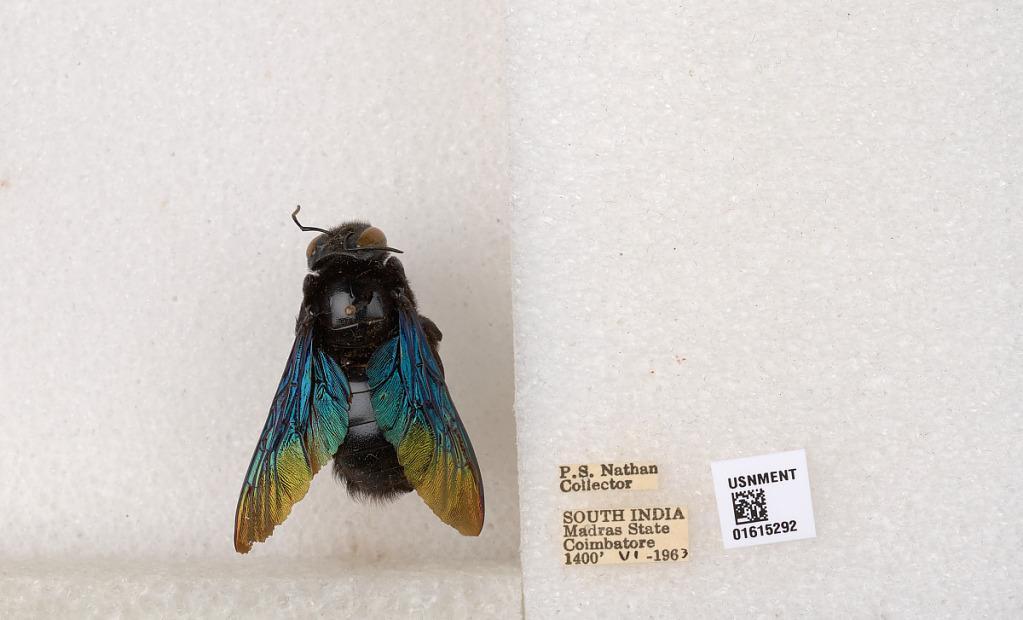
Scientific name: Xylocopa (Biluna) auripennis auripennis Lepeletier
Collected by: P. Nathan
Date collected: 1963-6-1
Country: India
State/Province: Tamil Nadu
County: Coimbatore
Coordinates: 10.9955, 76.9034